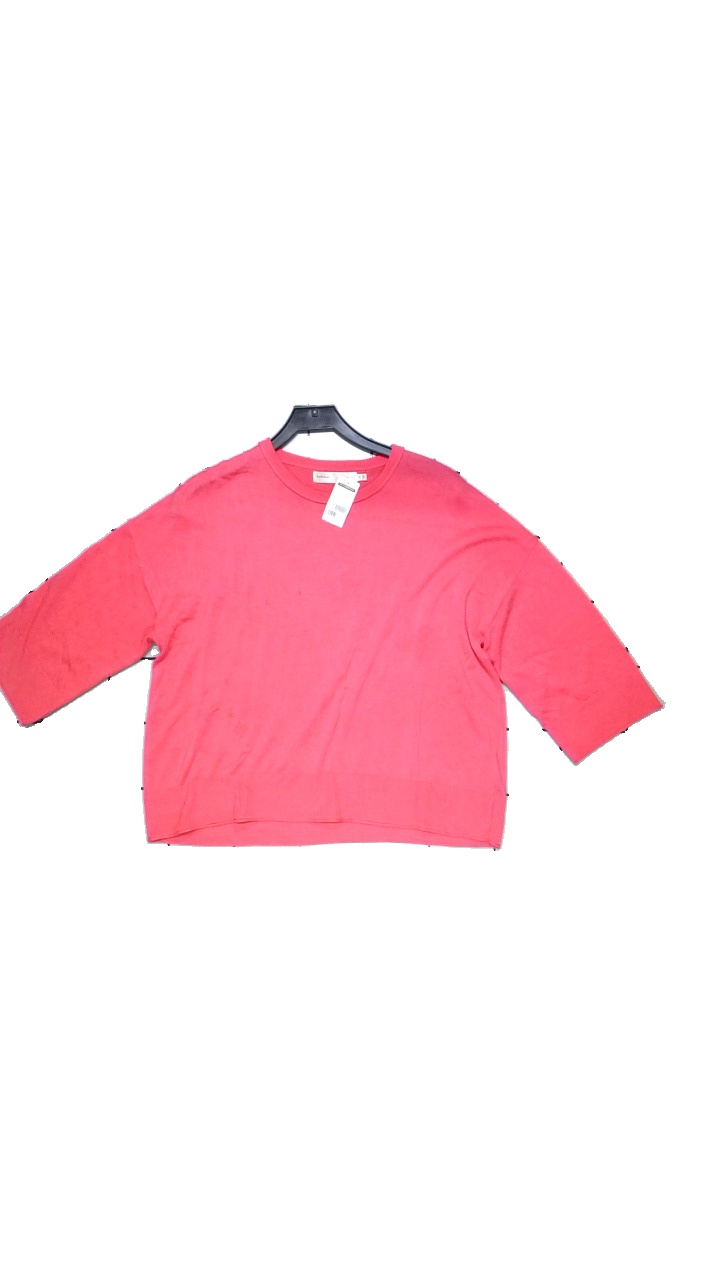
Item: Sweater (Ladies)
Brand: Inwear
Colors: Pink
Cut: Regular, Loose
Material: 65% polyester, 35% viscose
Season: All
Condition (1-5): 4
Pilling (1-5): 4
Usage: Reuse
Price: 150-250